Tappet

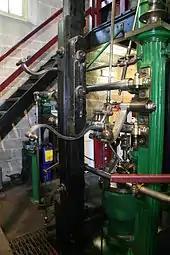
Beam engine with tappet block on the vertical plug rod. The tappet block acts on the curved horn beneath it

The first recorded use of the term tappet is as part of the valve gear in the 1715 Newcomen engine, an early form of steam engine. Early versions of the Newcomen engines from 1712 had manually operated valves, but by 1715 this repetitive task had been automated through the use of tappets. The beam of the engine had a vertical 'plug rod' hung from it, alongside the cylinder. Adjustable blocks or 'tappets' were attached to this rod and as the beam moved up and down, the tappets pressed against long levers or 'horns' attached to the engine's valves, working the cycle of steam and injection water valves to operate the engine.